17th Horse (Poona Horse)

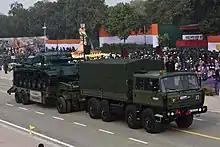
Centurion tank of Poona Horse (on tank transporter) during the Republic Day Parade, 2022. This parade showcased equipment used during the 1971 Indo-Pakistan war, on its 50th anniversary, which lead to the formation of Bangladesh.

Since independence two members of the regiment have been awarded the Param Vir Chakra.